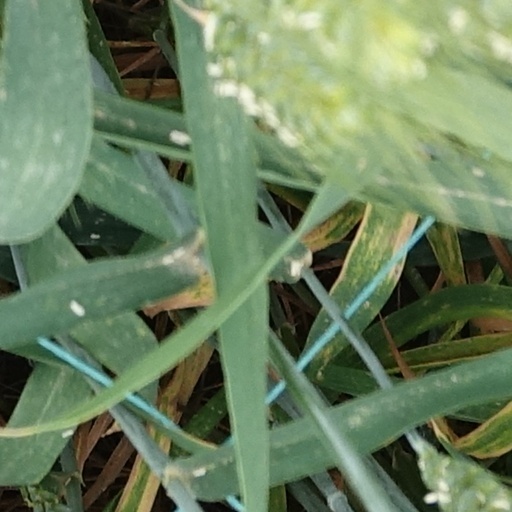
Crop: wheat